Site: brandenburg
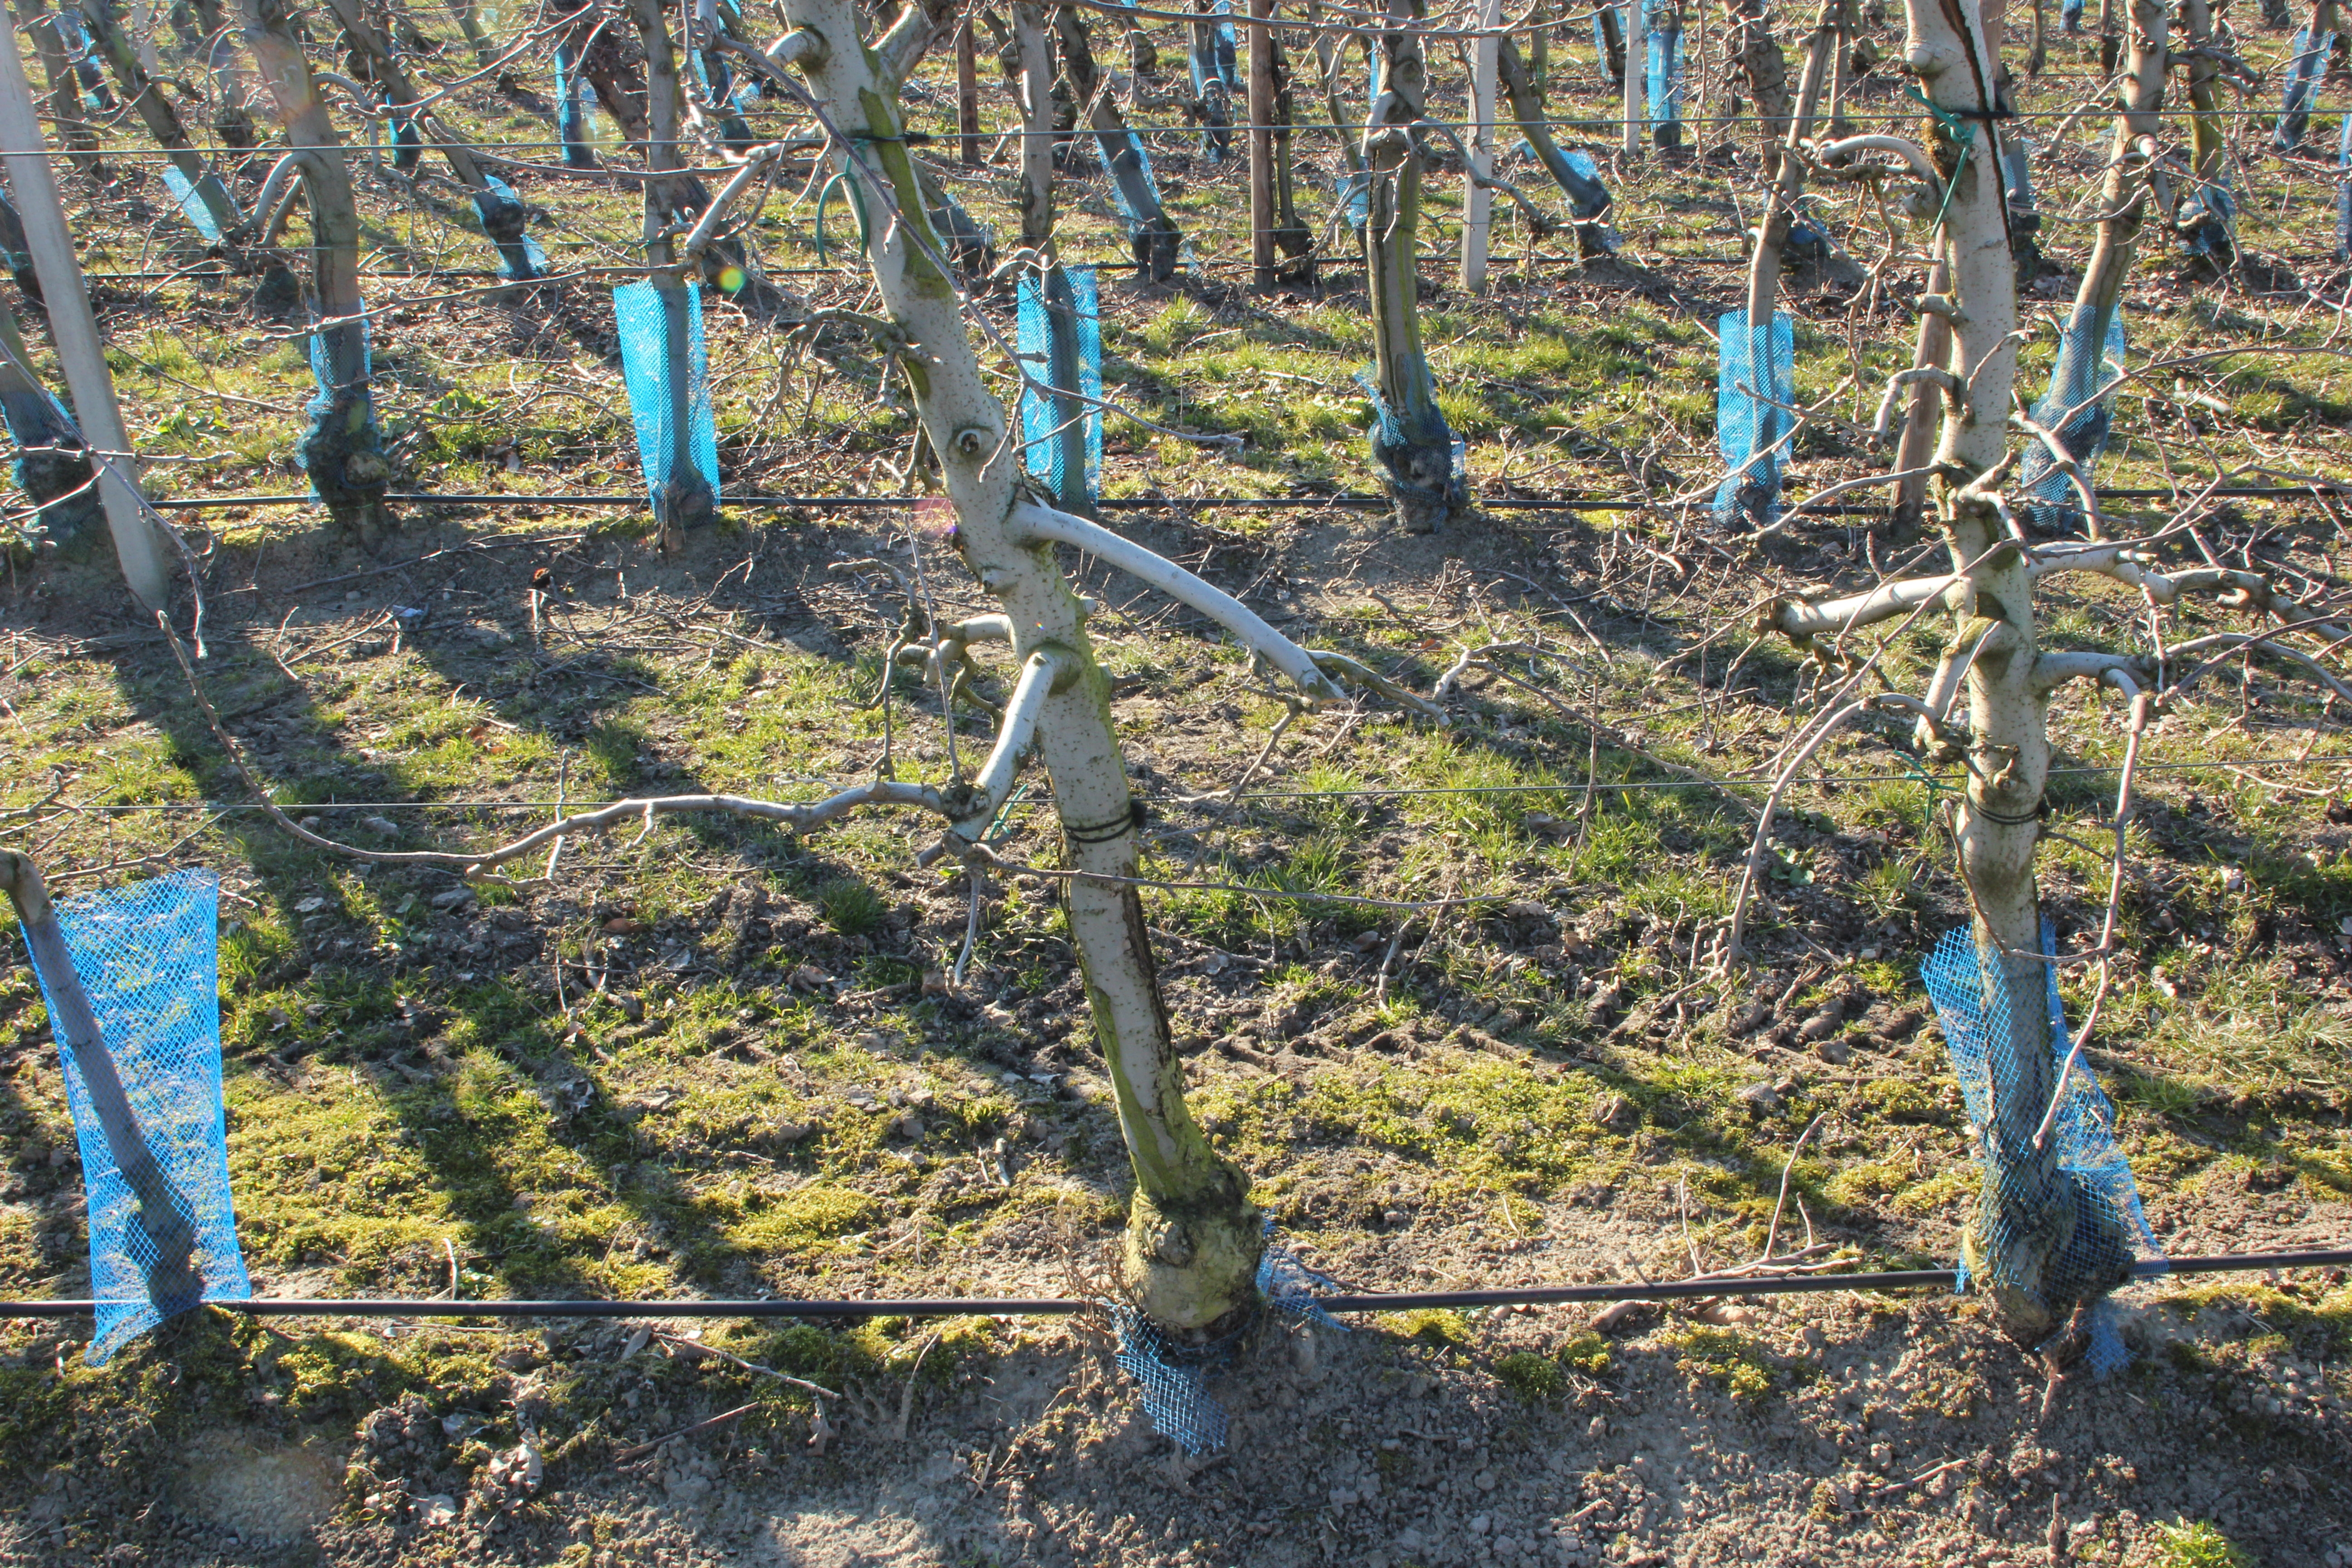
Growth stage (BBCH 03): Bud development